Henry Howard (artist)

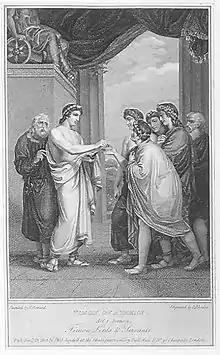
"Timon of Athens": Act I, Scene 2: Timon's prodigality; engraved by R. Rhodes after a painting by Henry Howard (1802), for John Boydell's Shakespeare edition

Howard was elected an associate member of the Royal Academy and exhibited there until his death in 1847; he was elected a full member in 1808. In 1811 he became secretary of the Academy and in 1833 he was appointed professor of painting at the Schools (his lectures were published by his son, Frank in 1848). Howard's diploma work was "The Four Angels Loosed from the Great River Euphrates". He painted a series of works from Milton's "Comus" and several subjects from the plays of William Shakespeare. In 1809 he exhibited "Christ Blessing Young Children", which later became the altarpiece of St. Luke's, in Berwick St, Soho, London (demolished 1936). One of Howard's most important patrons was Lord Egremont, a significant collector.